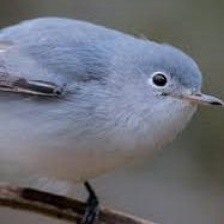
Species: BLUE GRAY GNATCATCHER
Scientific name: POLIOPTILA CAERULEA